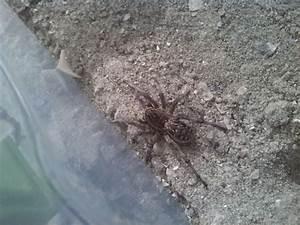
spider